Describe the emotion expressed in this image:  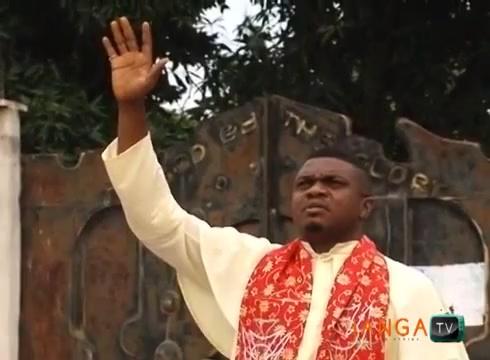
This person displays Suffering, valence and arousal with low intensity.